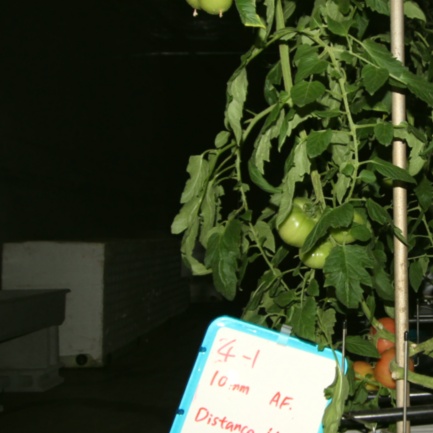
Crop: tomato